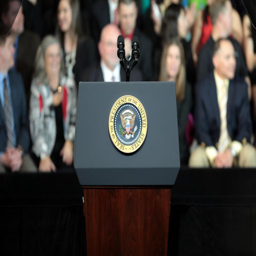
the presidential podium before a speech delivered by politician .